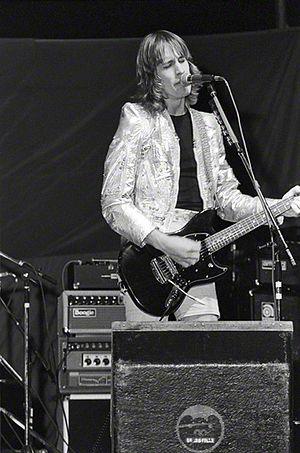
Todd Harry Rundgren est un musicien et producteur américain.